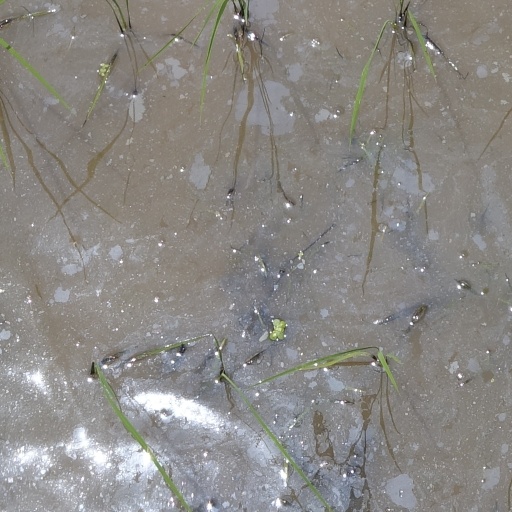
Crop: rice